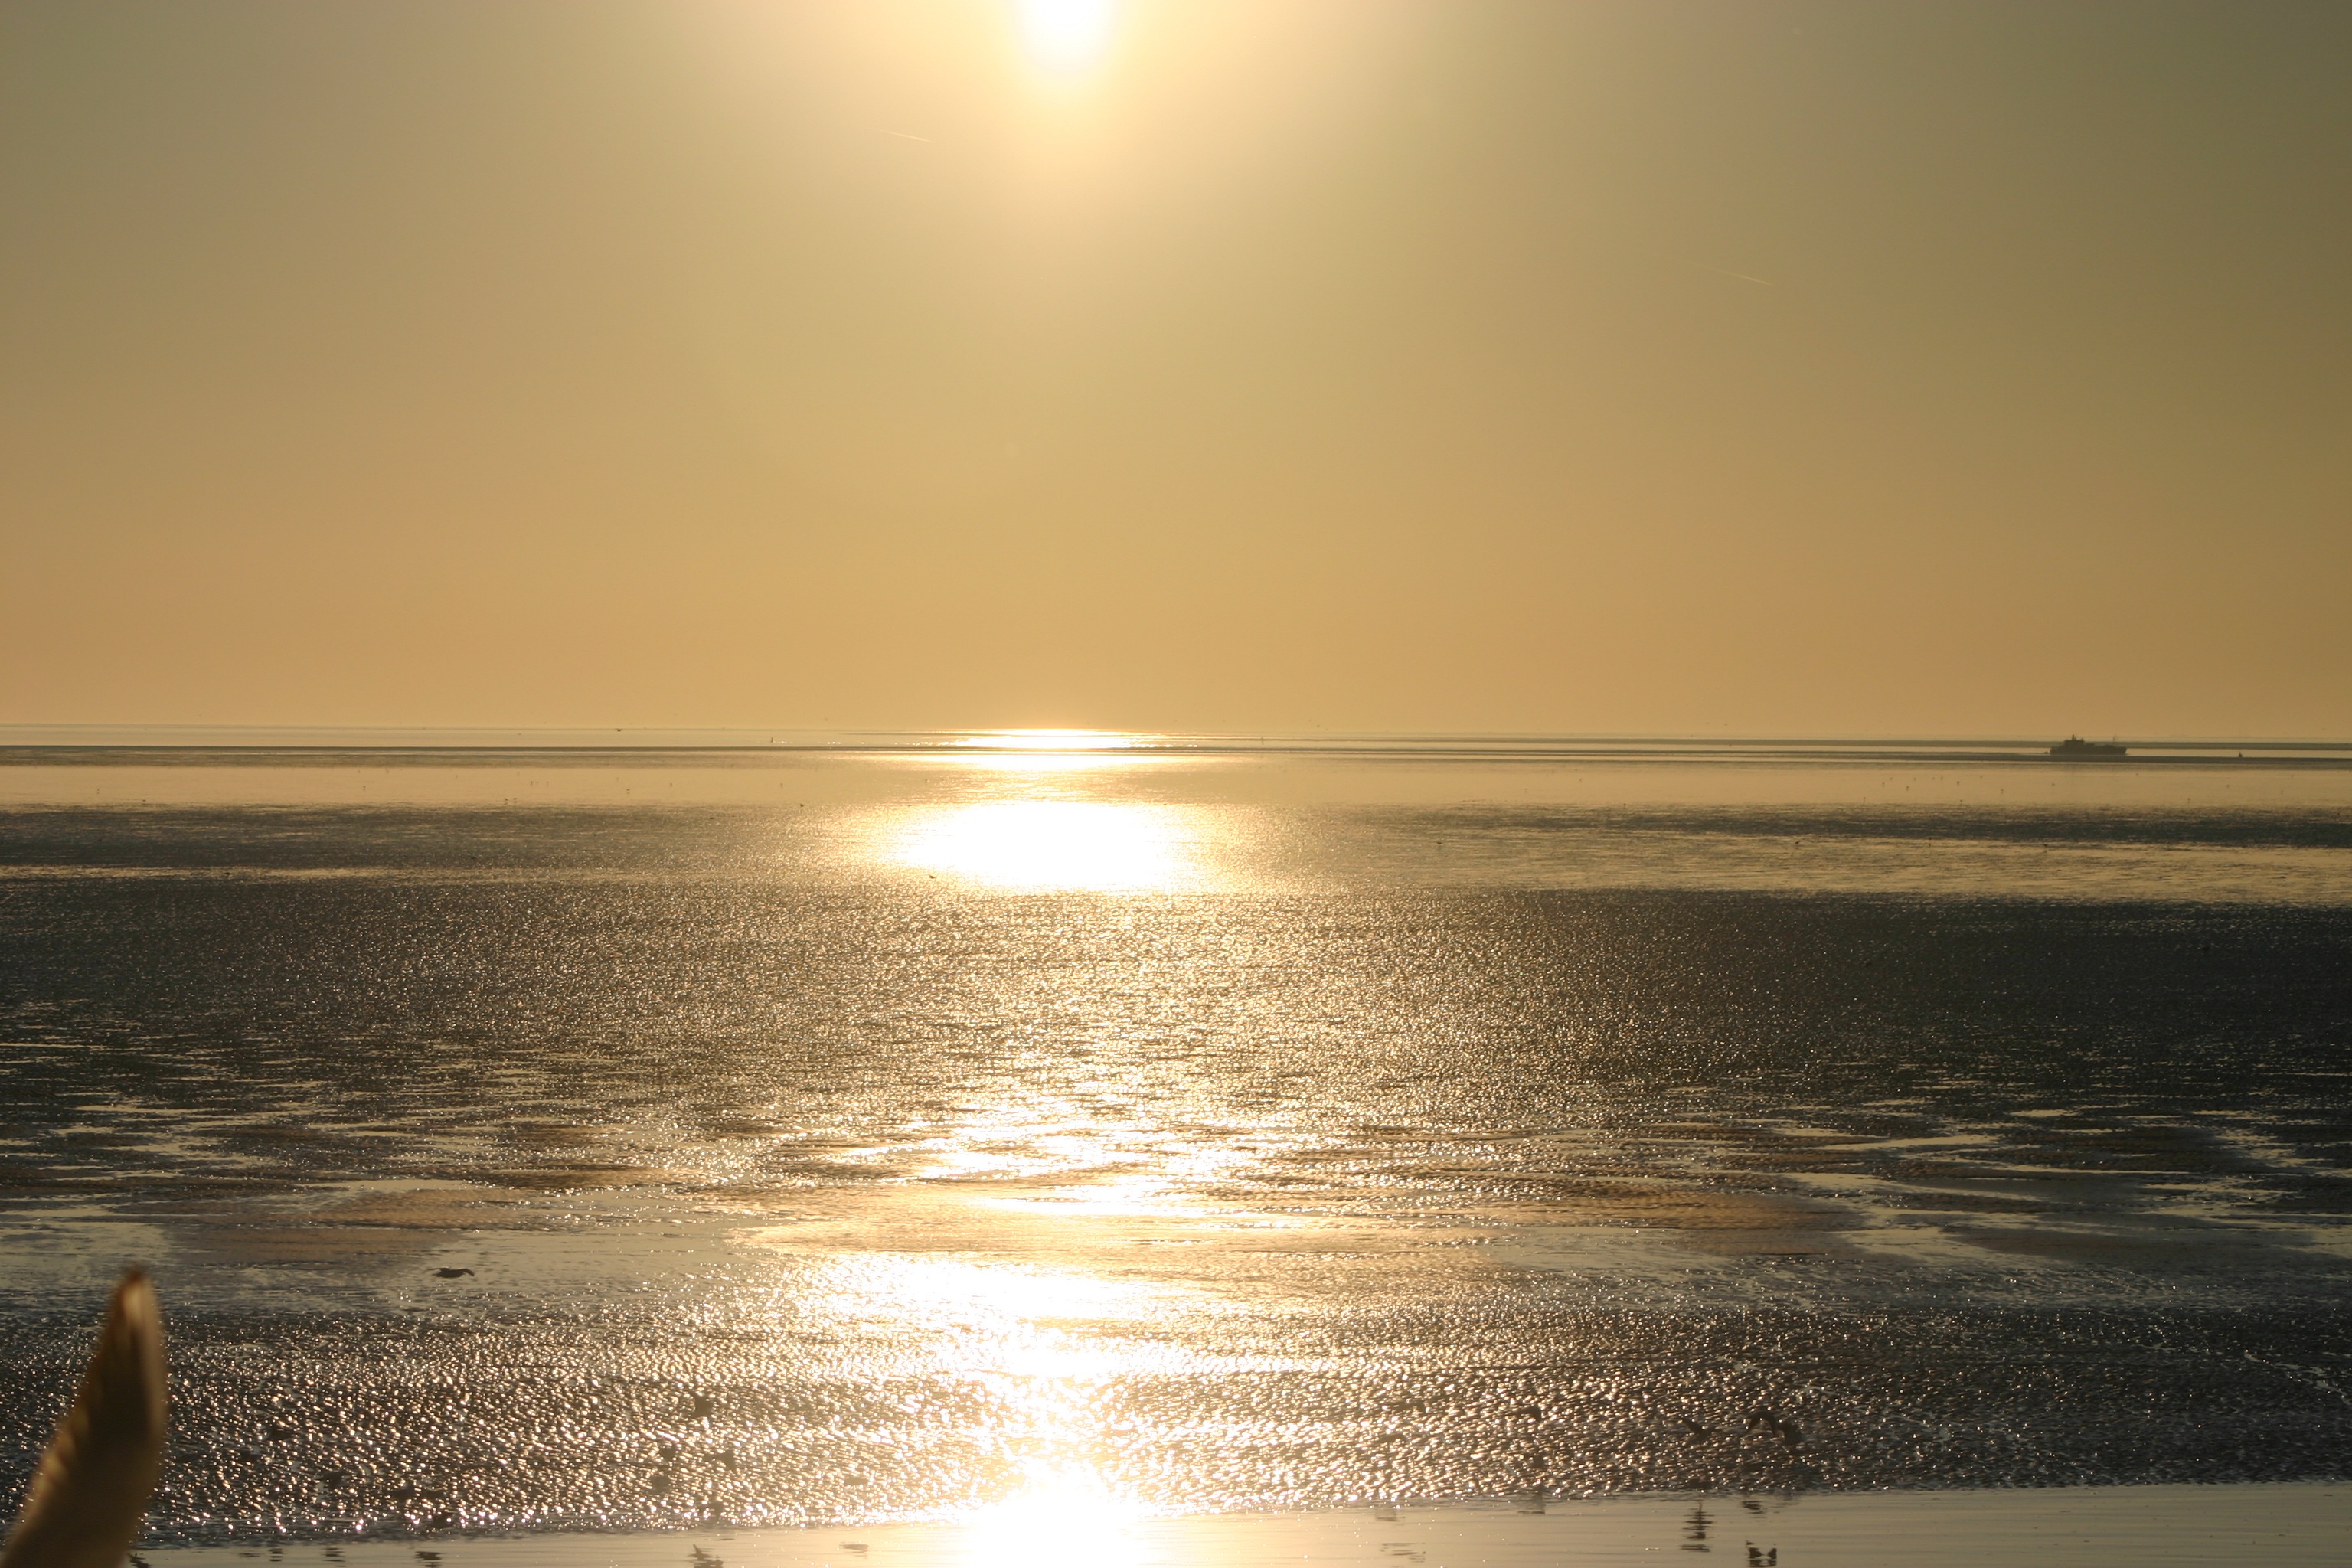
beach, landscape, sea, coast, water, nature, sand, ocean, horizon, sun, sunrise, sunset, sunlight, morning, shore, wave, dawn, dusk, evening, reflection, holiday, island, body of water, sandy beach, ameland, beautiful beach, wind wave